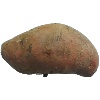
Label: potato_sweet